Humayun Abdulali

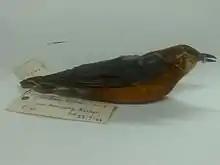
Orange-headed thrush "Zoothera citrina" collected by Abdulali at Nancowry, Nicobars in 1966

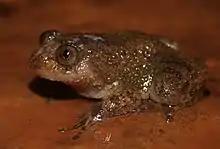
Bombay night frog ("Nyctibatrachus humayuni")

From 1963 to 1977, he made eight trips to the Andaman and Nicobar Islands, accompanied by various people on different trips—colleagues from BNHS, researchers, assistants from the Zoological Survey of India, his son Akbar, etc. The aim of the expeditions to the archipelago of around 225 islands was to gather specimens of unknown subspecies, or of subspecies that were till then taxonomically documented as merely "Andamans" or "Nicobars" or "Andamans and Nicobars". Several specimens were obtained during these trips and added to the collection of BNHS: The "Otus alius" (Nicobar scops owl), the Nicobar pigeon, the Narcondam hornbill, other birds, fruit bats, flying foxes, frogs, toads, lizards, snakes, etc. His observations were published in the Journal of the BNHS, which brought to light the nature of fauna in the islands.